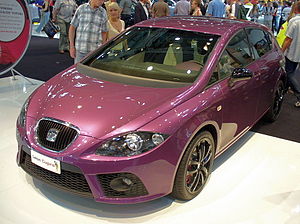
Seat León II / Modelhistorie
SEAT Léon II var en lille mellemklassebil fra SEAT.